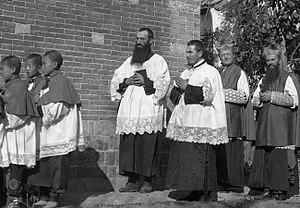
Mgr Conforti (1865-1931) en Chine en 1928.